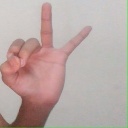
अक्षर: ण